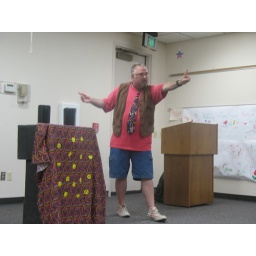
Dan Brinkman, the Balloonatic, came to the library and entertained the kids in an exciting program filled with balloons animals and fun!